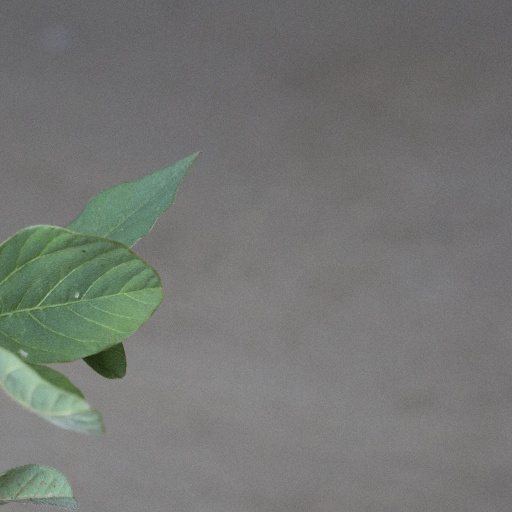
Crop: soybean